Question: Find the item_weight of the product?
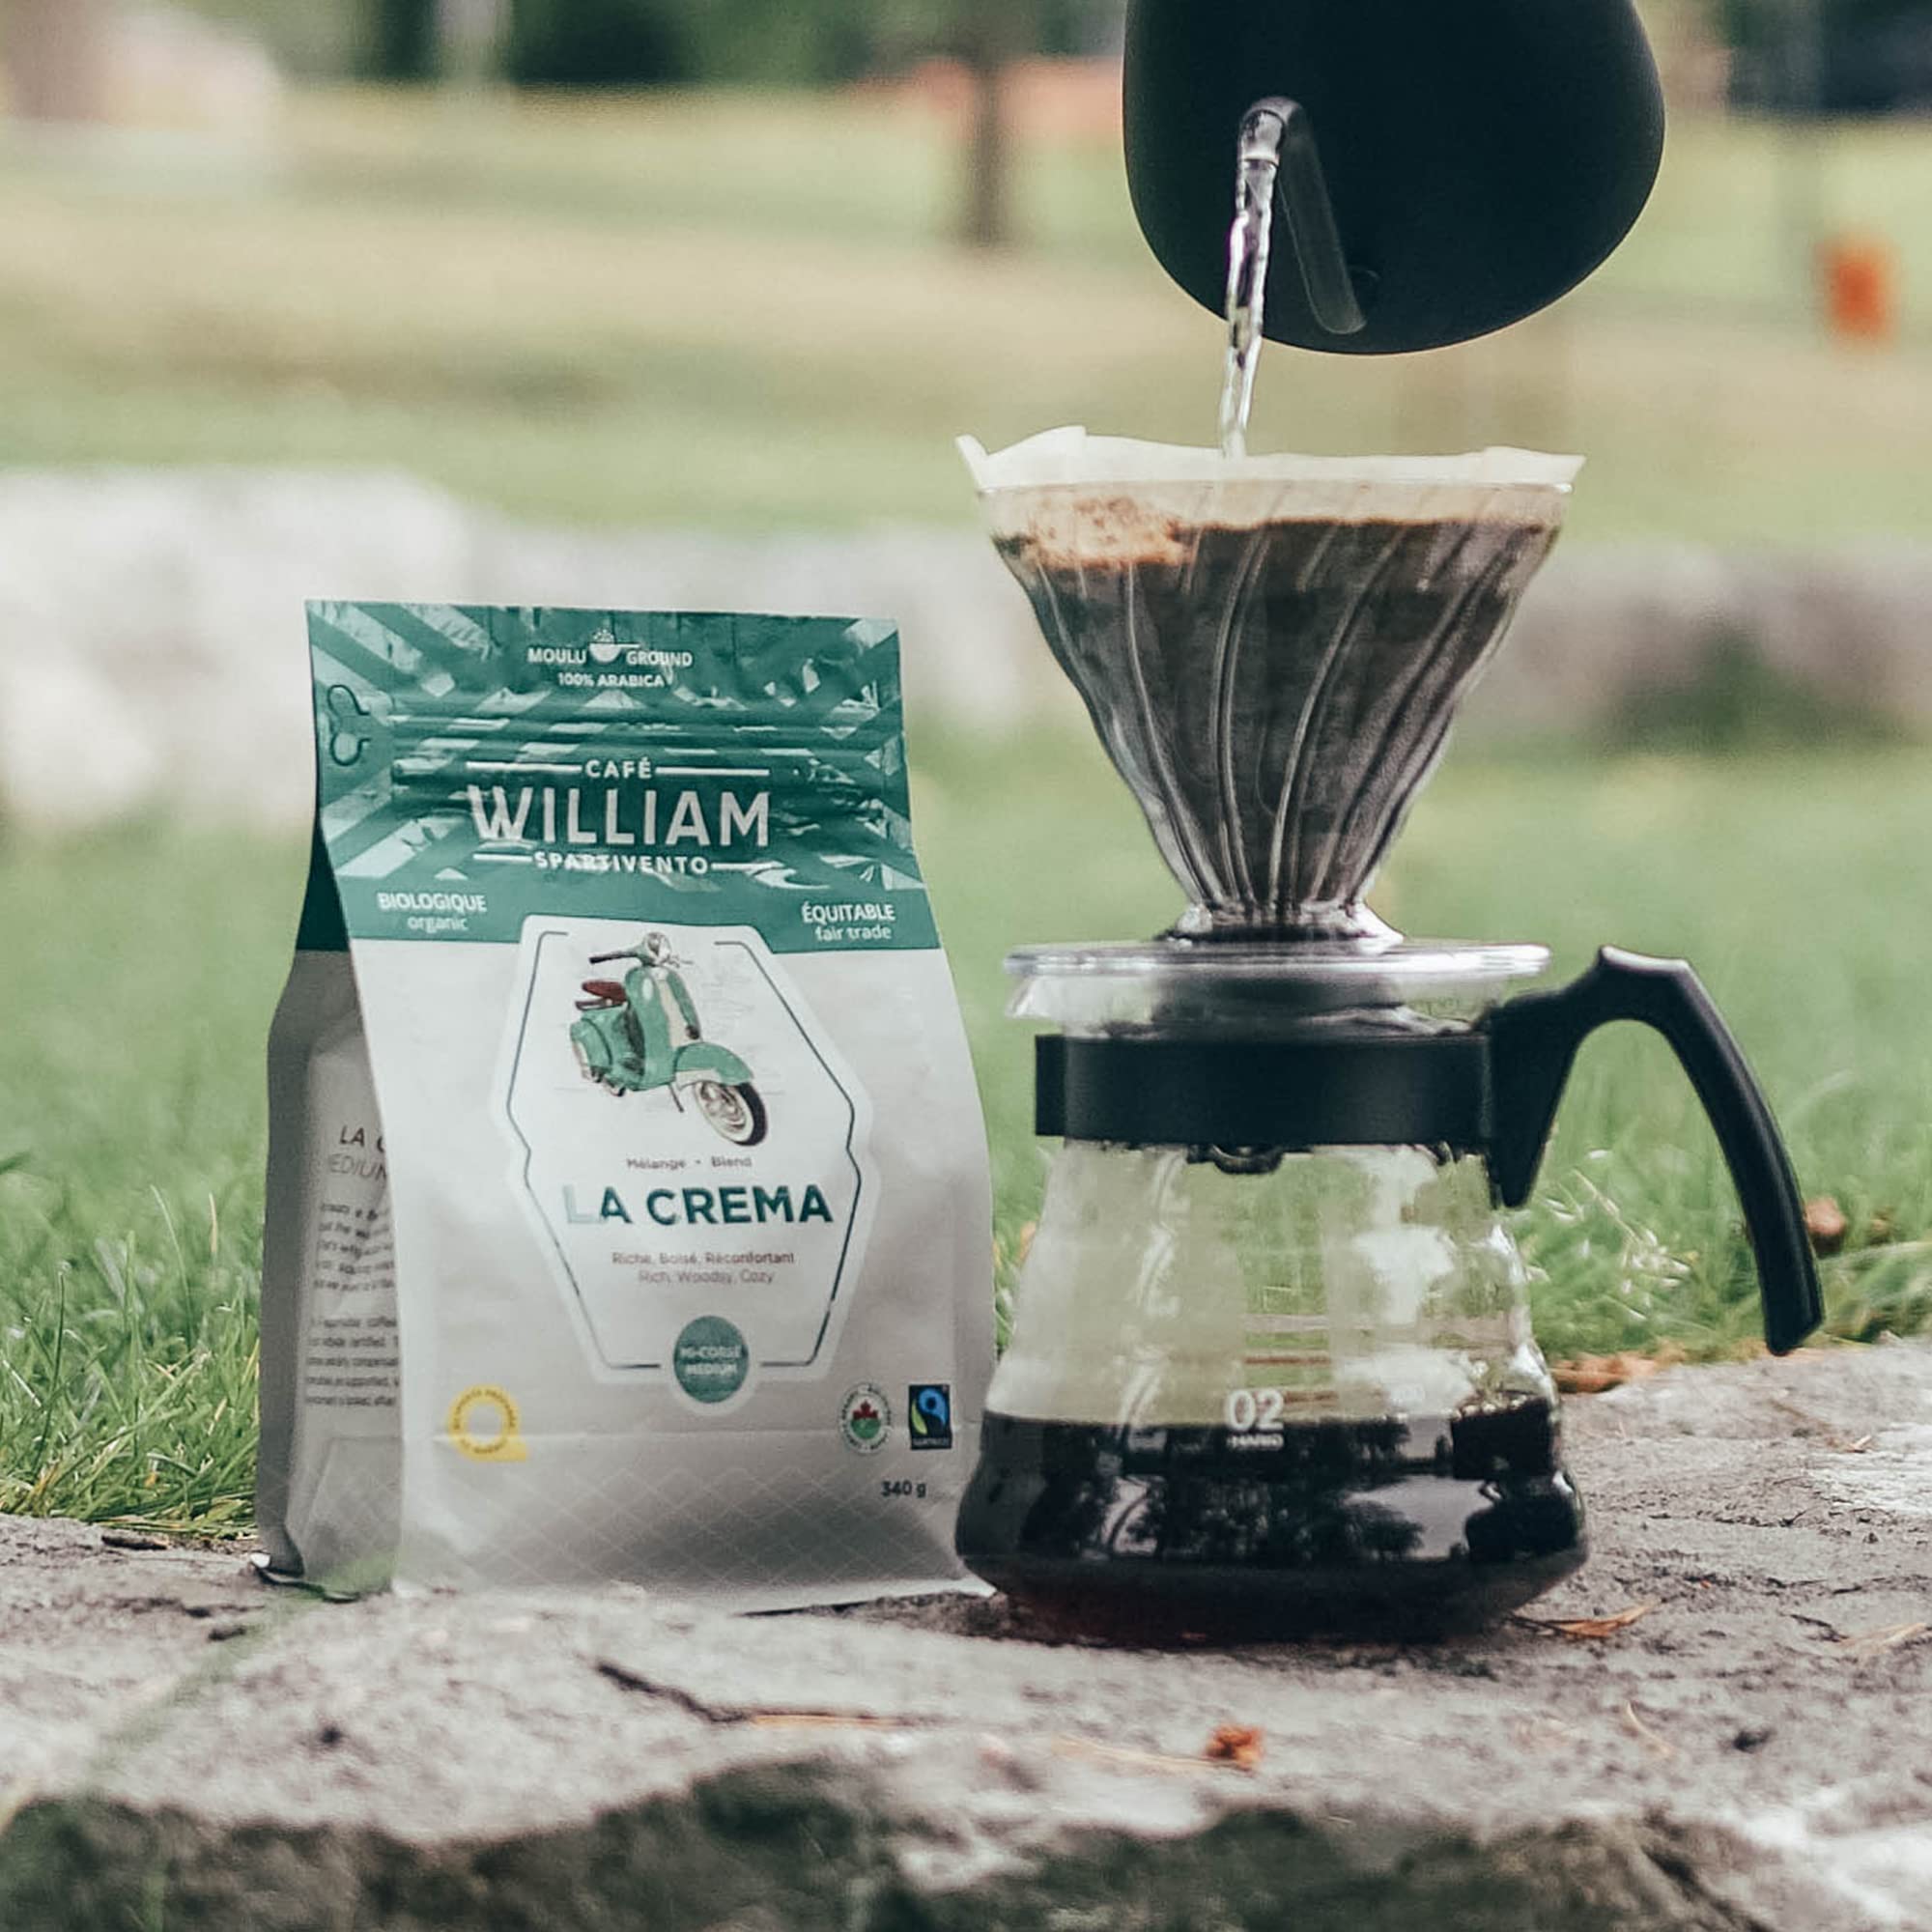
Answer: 340.0 gram